The Long Lost

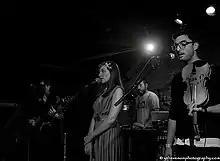
Daedelus (left) and Laura Darlington (center) performing in Metz, France, 2009.

The Long Lost is a collaboration between American musicians Daedelus and Laura Darlington. The pair are also husband and wife. They dated in high school after initially meeting as members of their high school orchestra, as well as partners in the ballroom dance club. After a few years apart, they re-met and gradually formed this project. In 2009, the duo released the first studio album, "The Long Lost", on Ninja Tune. Daedelus has stated that they were working on more collaborative material back in 2010.